Mohammad Ali Naseri

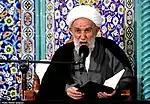

Mohammad Ali Naseri Dowlatabadi (November 25, 1930, in Dowlatabad – August 26, 2022, in Isfahan), was an Iranian mujtahid, a promoter of Mahdism, and one of the moral scholars of Isfahan seminary. He acquired knowledge from people such as "Mohammad Kufi", "Seyyed Mohammad Keshmiri", "Hashem Haddad", "Seyed Jamaluddin Golpayegani", "Muhammad Husayn Tabataba'i", "Mohammad Ismaeel Doulabi" and "Modarres Afghani", and especially in practical mysticism, he was a special student and guardian of "Sheikh Abbas Quchani".